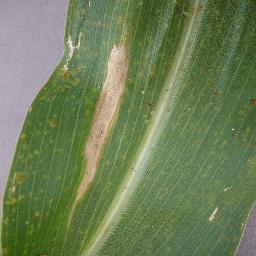
Label: Corn_(Maize)___Northern_Leaf_Blight